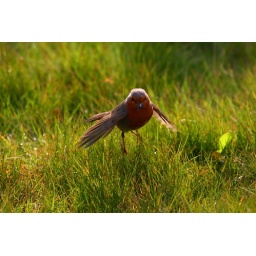
red robin in the grass